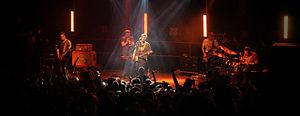
happysad est un groupe de rock polonais, créé en 2001 à Skarżysko-Kamienna. Son premier album, “Wszystko jedno” a été publié en 2004 et a remporté un grand succès.